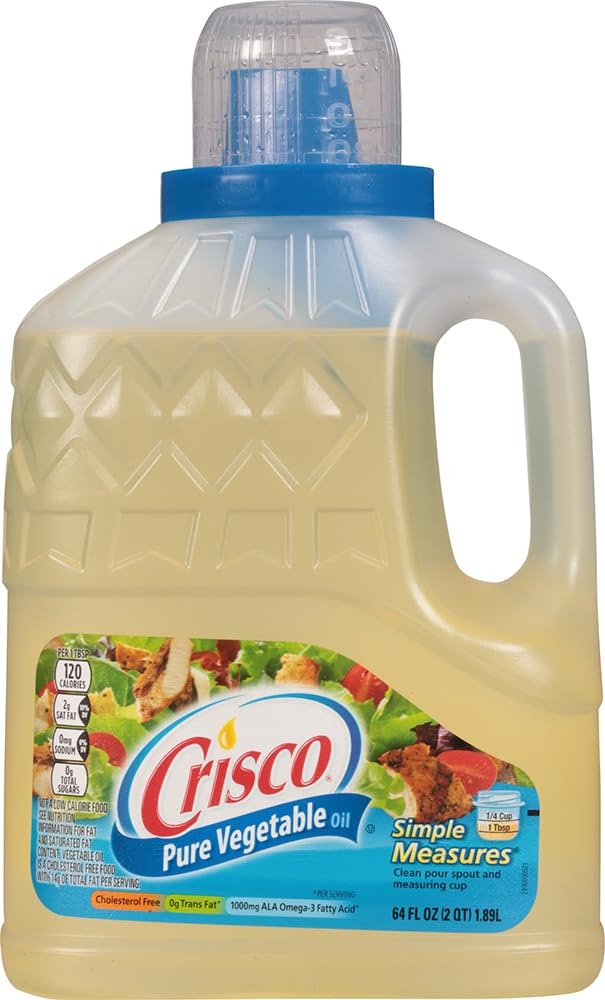
Item Name: Crisco Pure Vegetable Oil, 64 Fluid Ounce, Packaging may vary
Bullet Point 1: Made from soybeans, with a light taste that lets the flavor of your food shine through
Bullet Point 2: A cholesterol-free food and has 0g trans fat per serving
Bullet Point 3: 1000mg of ALA per serving
Bullet Point 4: Gluten Free
Bullet Point 5: Kosher
Value: 64.0
Unit: Fl Oz

Price: 4.855